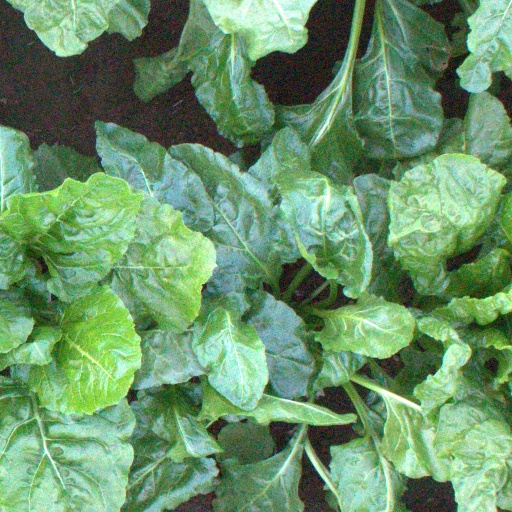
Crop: sugar beet